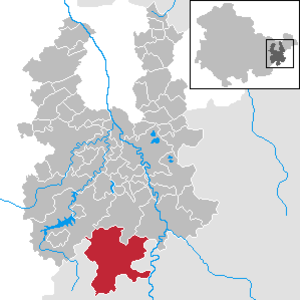
Vogtlängdische Oberland est une commune rurale de Thuringe, située dans l'arrondissement de Greiz et dont le siège se trouve dans le village de Pöllwitz.